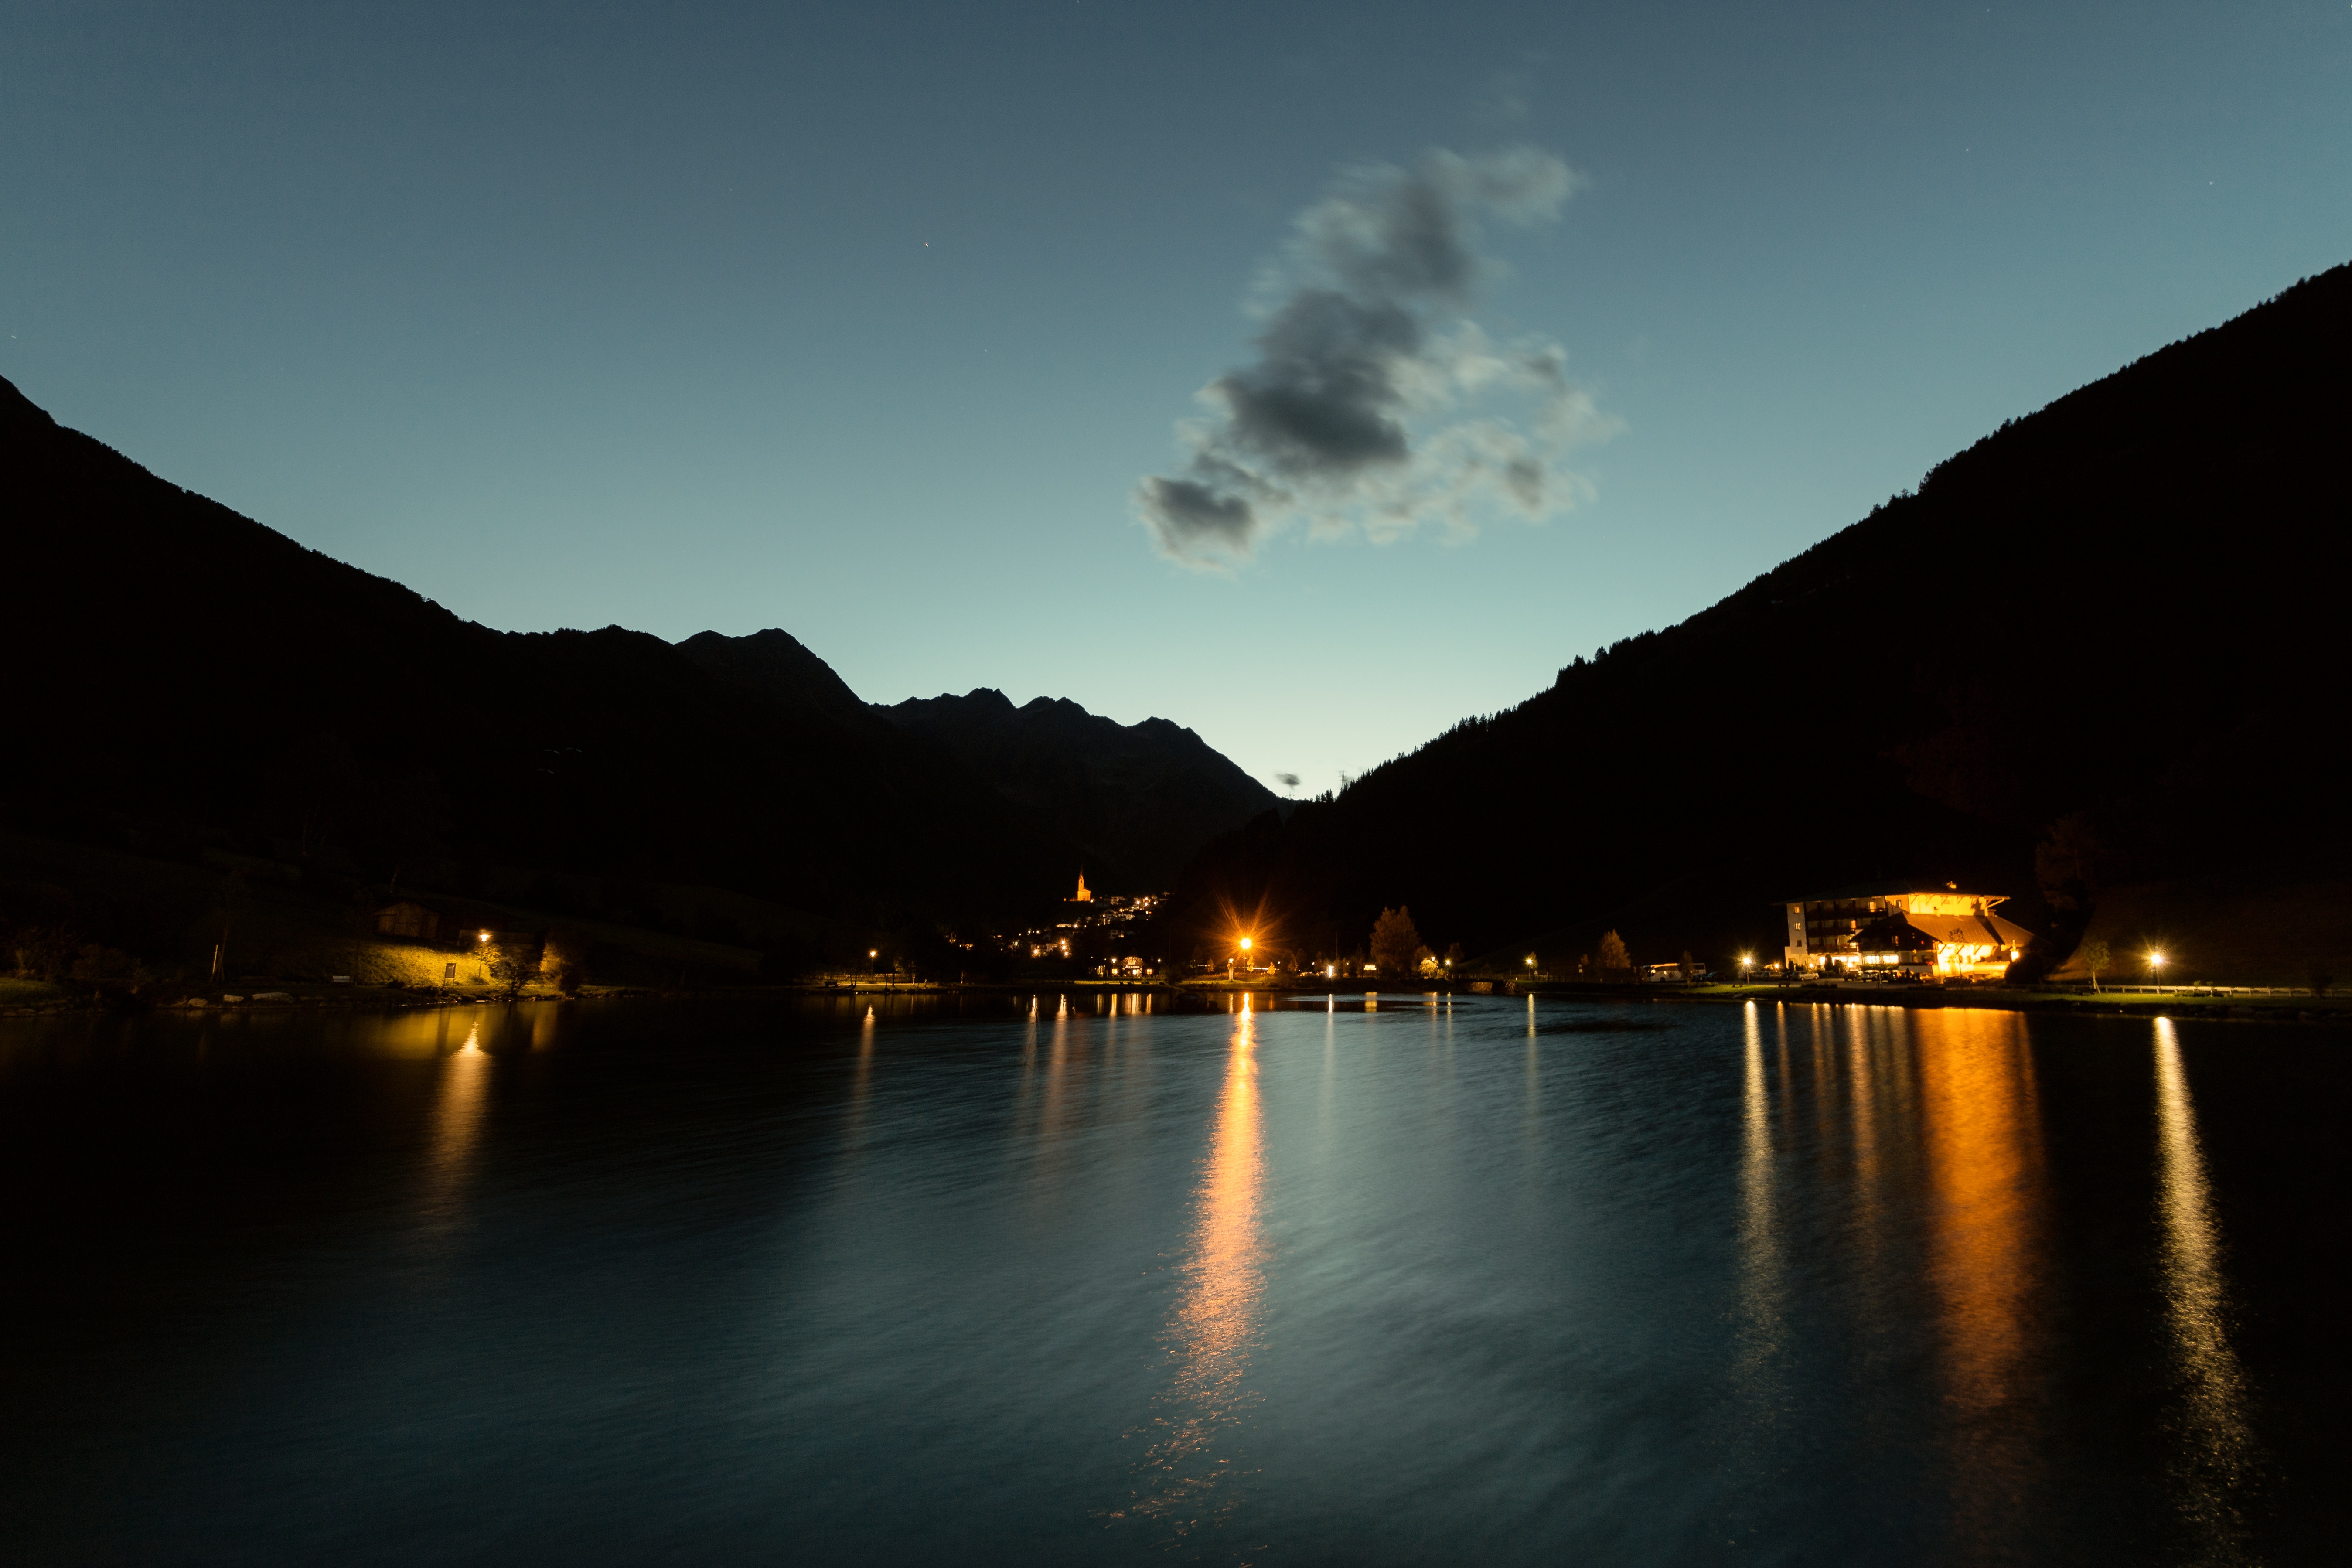
sky, nature, water, reflection, night, cloud, lake, light, evening, mountain, river, horizon, loch, dusk, sound, atmosphere, sea, calm, sunset, hill, landscape, reservoir, lake district, darkness, mountain range, hill station, vacation, fjord, city, dawn, midnight, tourism, coast